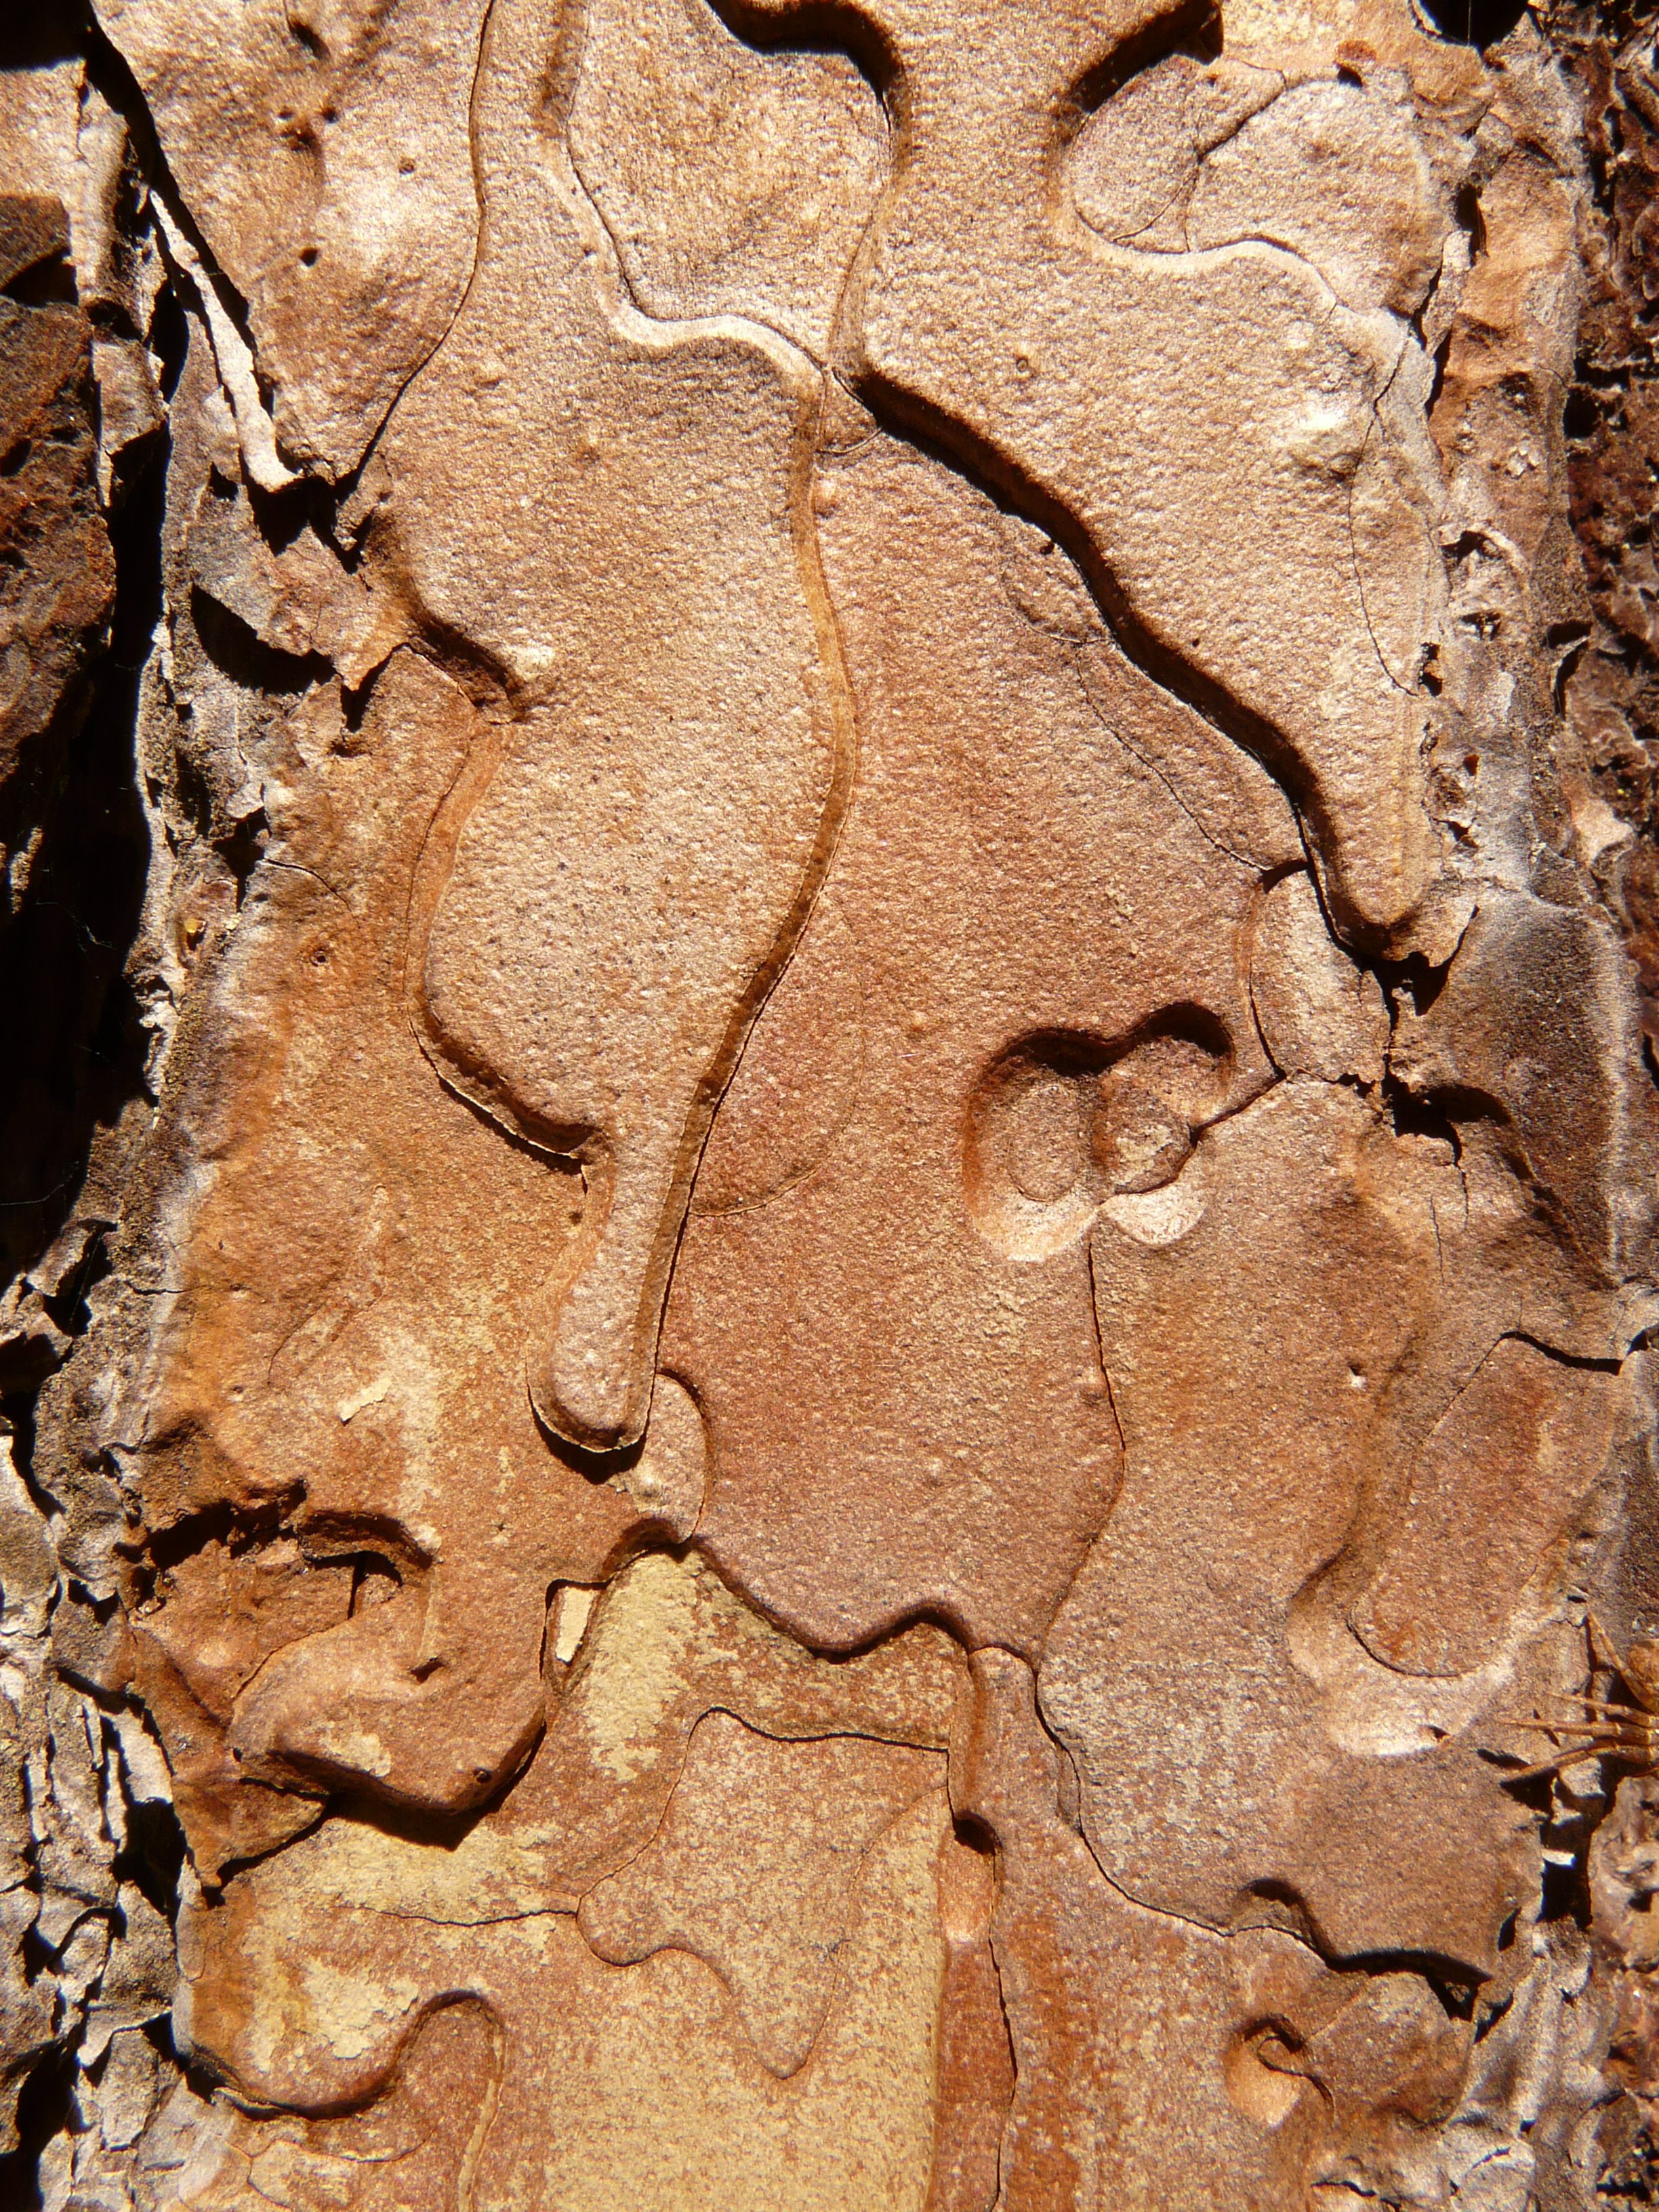
tree, rock, branch, plant, wood, grain, texture, leaf, flower, trunk, bark, formation, soil, geology, temple, carving, relief, ancient history, woody plant